2017 FIBA U18 European Championship Division C

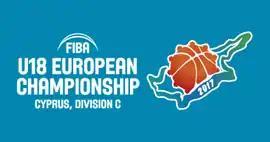

The 2017 FIBA U18 European Championship Division C was the 13th edition of the Division C of the FIBA U18 European Championship, the third tier of the European under-18 basketball championship. It was played in Nicosia, Cyprus, from 4 to 9 July 2017. Eight teams participated in the competition. Norway men's national under-18 basketball team won the tournament.